Curtis LeMay

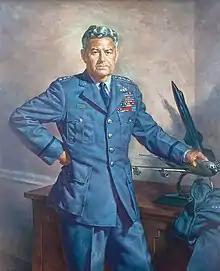
Official portrait of United States Air Force Chief of Staff General LeMay by Sandor Klein

During the Cuban Missile Crisis in 1962, LeMay clashed again with U.S. President John F. Kennedy and Defense Secretary McNamara, arguing that he should be allowed to bomb nuclear missile sites in Cuba. He opposed the naval blockade and, after the end of the crisis, suggested that Cuba be invaded anyway, even after the Soviets agreed to withdraw their missiles. Kennedy refused LeMay's requests, and the naval blockade was successful.